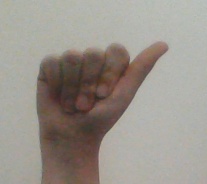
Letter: dhad